Motorola Razr V3

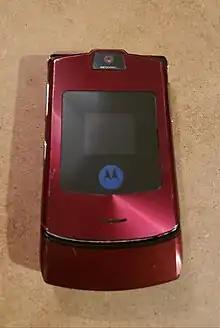

For both the Razr V3c and V3m, Verizon Wireless's versions use their own proprietary user interface and disables some features like the ability to transfer data files to and from the phone via Bluetooth (a specific protocol called OBEX). Verizon blocked the transfer of most data over USB, such as ringtones. The V3m phones also run Binary Runtime Environment for Wireless (BREW), which signs each application to the phones Electronic Serial Number, or ESN, thus preventing the use of free applications (including Back-Up Assistant). Equivalent models offered by competitors (such as the V3t) retained these features.